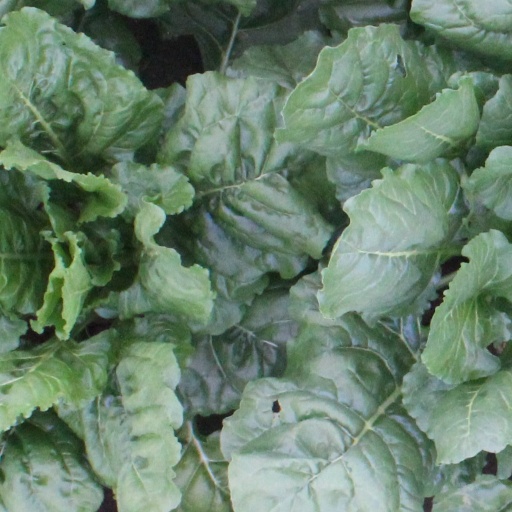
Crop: sugar beet